Day of the Moon

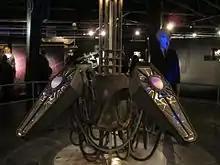
Costumes and prop from Doctor Who, displayed at the Doctor Who Experience in Cardiff.

"Day of the Moon" is the second episode of the sixth series of the British science fiction television series "Doctor Who". Written by show runner Steven Moffat, and directed by Toby Haynes, the episode was first broadcast on 30 April 2011 on BBC One in the United Kingdom and on BBC America in the United States. The episode is the second of a two-part story that began with "The Impossible Astronaut" on 23 April.